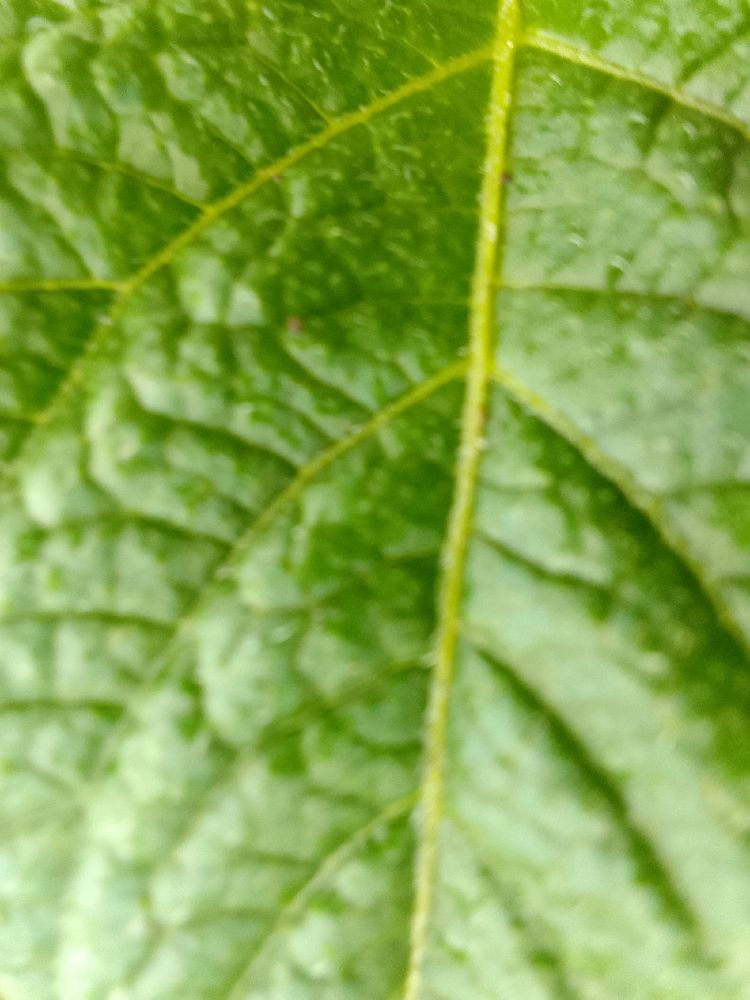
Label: Healthy